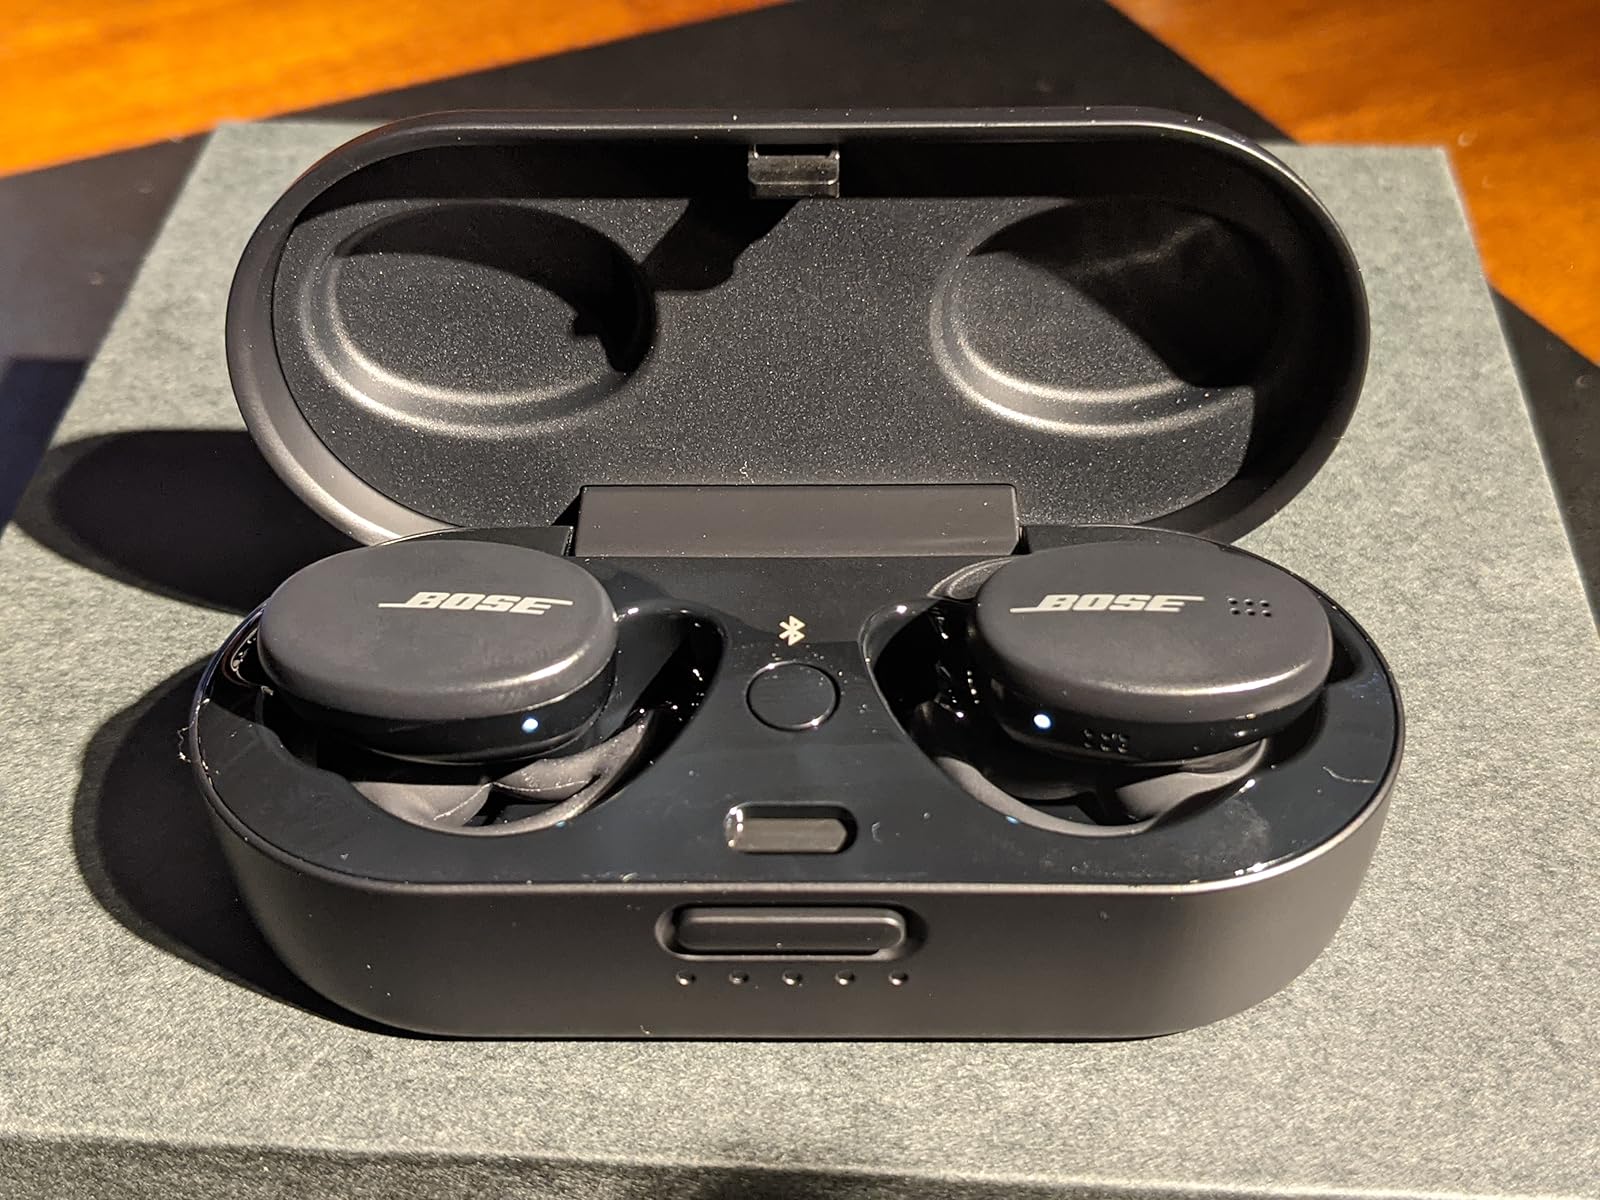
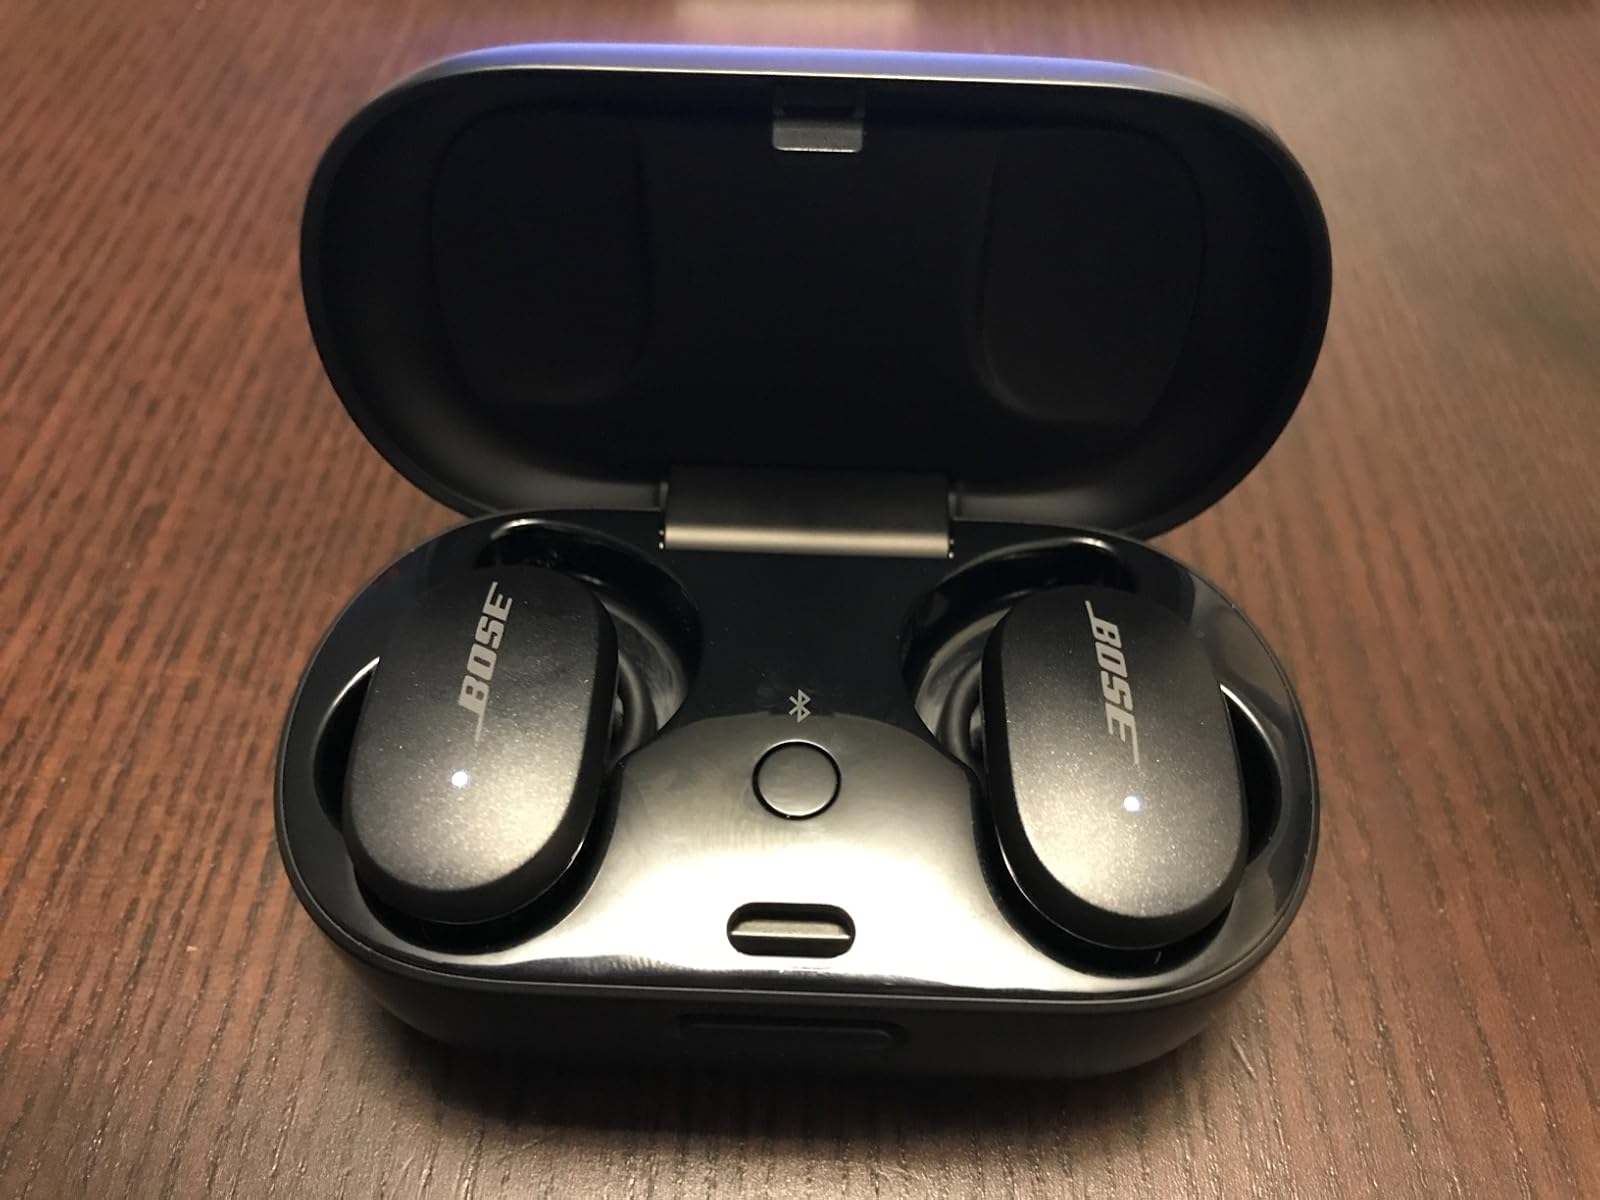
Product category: earbuds
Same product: no